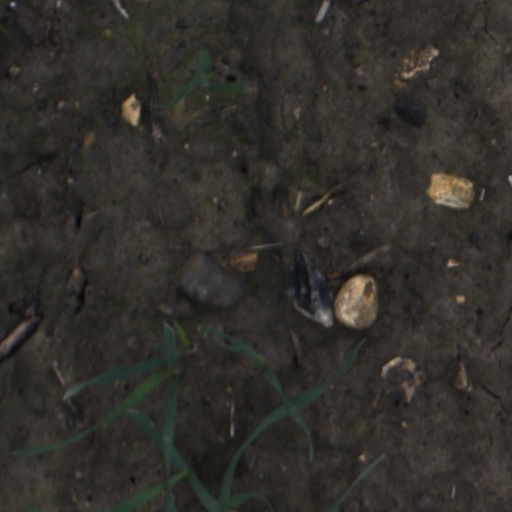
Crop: wheat